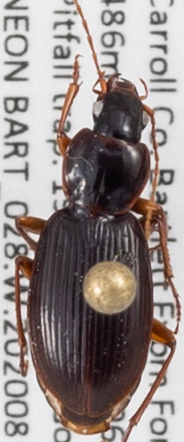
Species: Synuchus impunctatus
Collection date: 2020-08-19
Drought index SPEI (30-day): -1.546
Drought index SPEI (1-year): -0.05
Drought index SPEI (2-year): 0.54